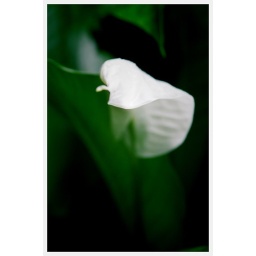
This is like a painting... This white curve in this green universe.